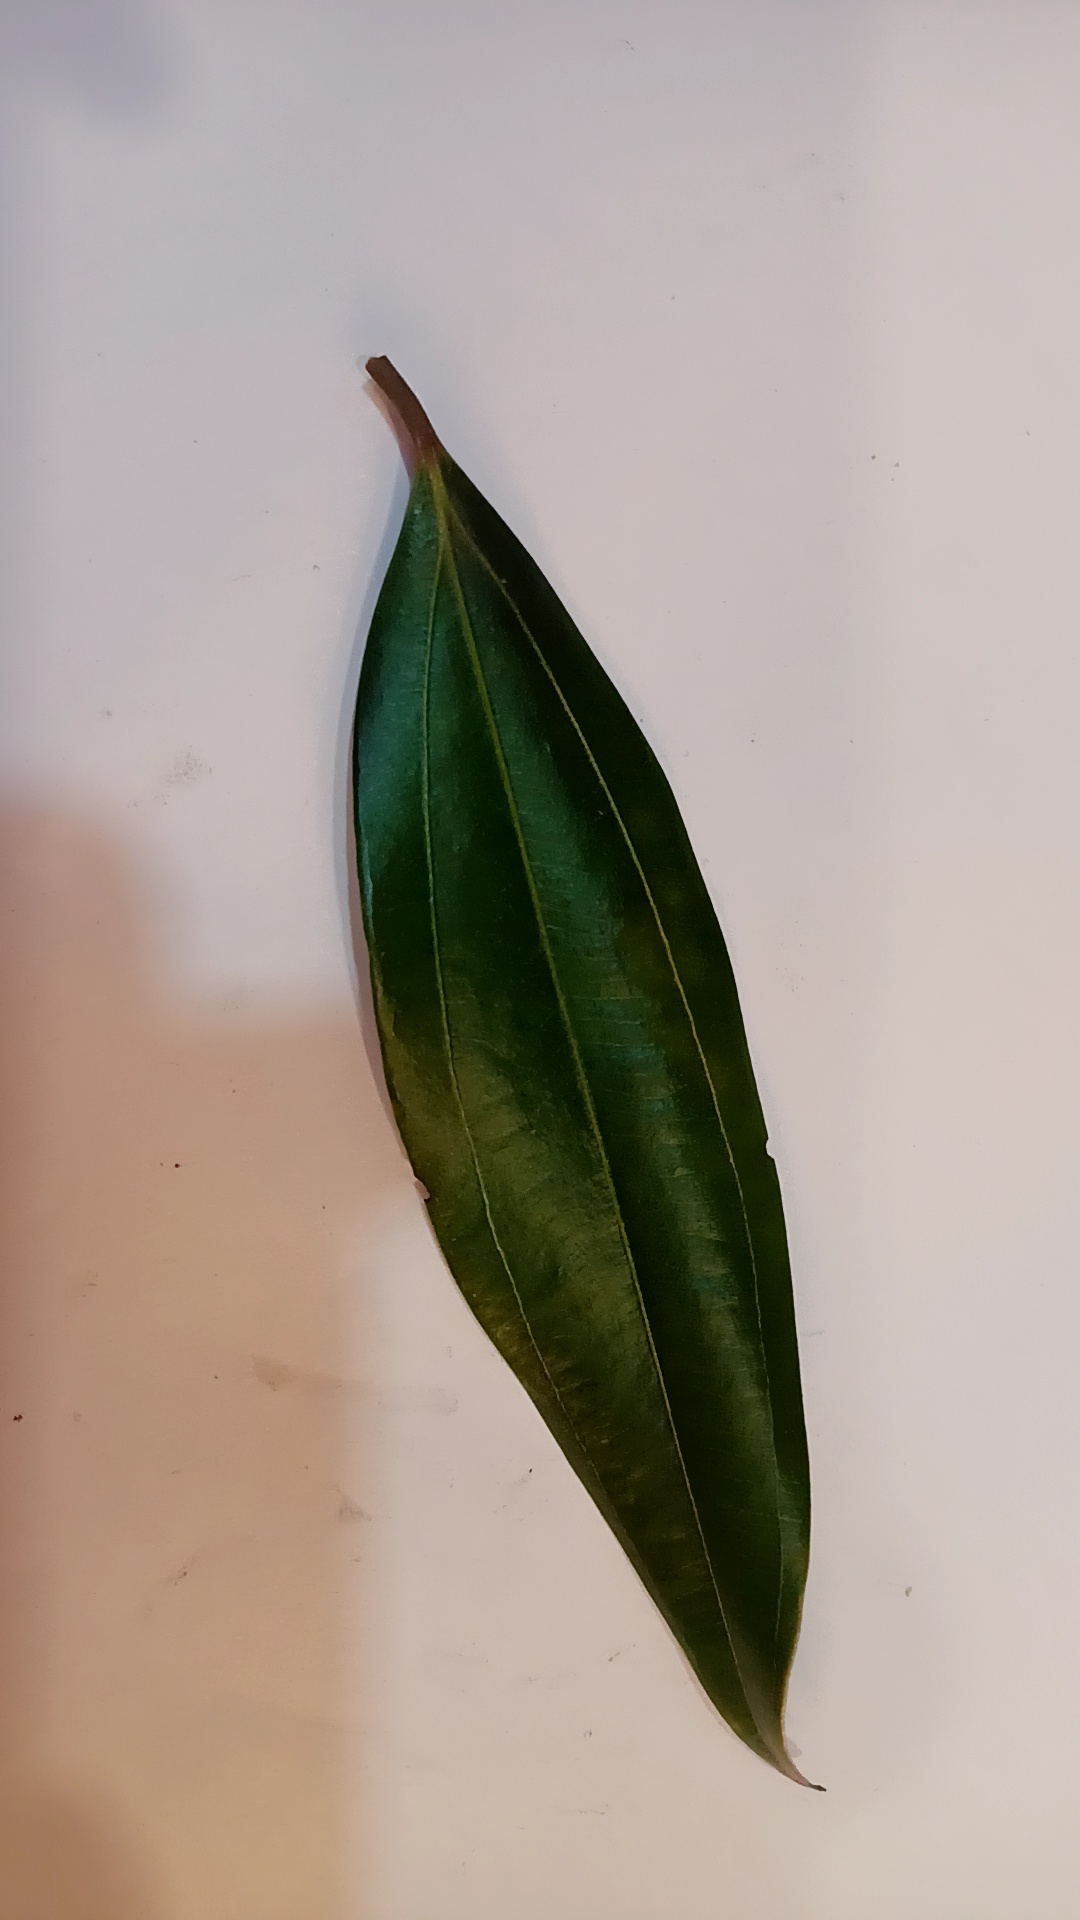
Label: Healthy